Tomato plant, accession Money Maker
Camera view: horizontal (90 deg, fisheye); turntable rotation: 210 degrees
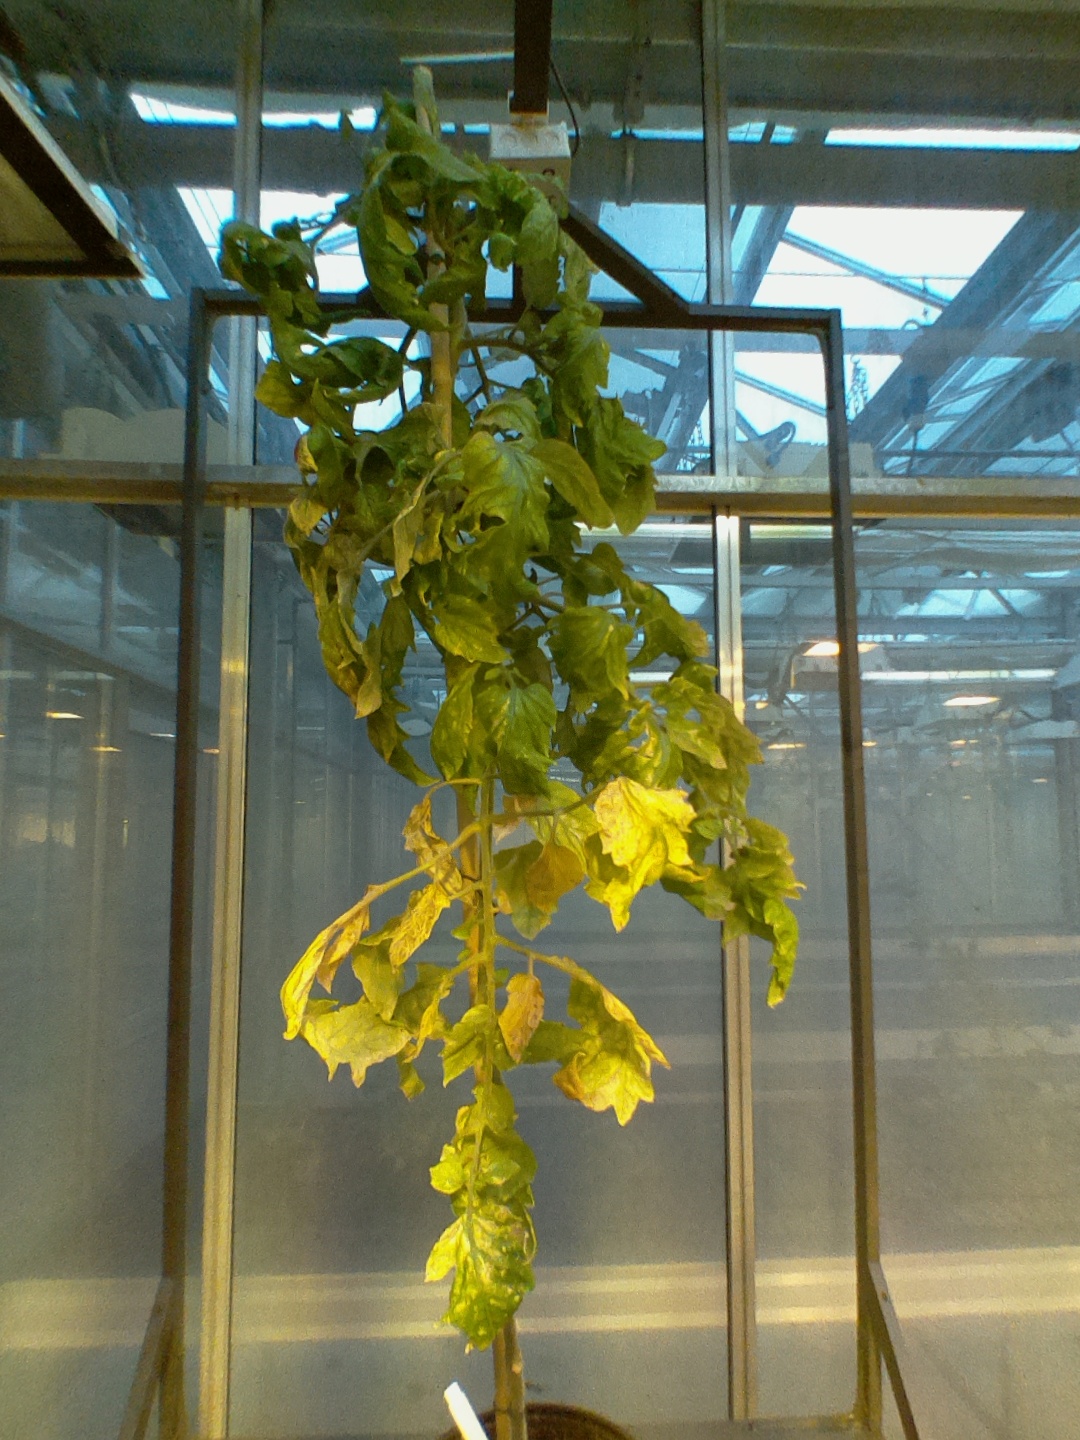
BBCH growth stage 82: 20%-30% of fruits show typical fully ripe color